Jaladhara Pumpset Since 1962

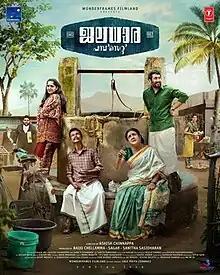
Theatrical release poster

Jaladhara Pumpset Since 1962 is a 2023 Indian Malayalam-language satirical comedy-drama film directed by Ashish Chinnappa in his directorial debut. Ashish Chinnappa and Prajin M. P. co-wrote the film, based on the story by Sanu K. Chandran. The film stars Urvashi and Indrans as the lead characters, with Sanusha, Sagar Rajan, Johny Antony, and T. G. Ravi in the supporting cast. The plot of the film centres around the theft of a pump set from Mrinalini's residence, which subsequently becomes a case and drags on for years in court.